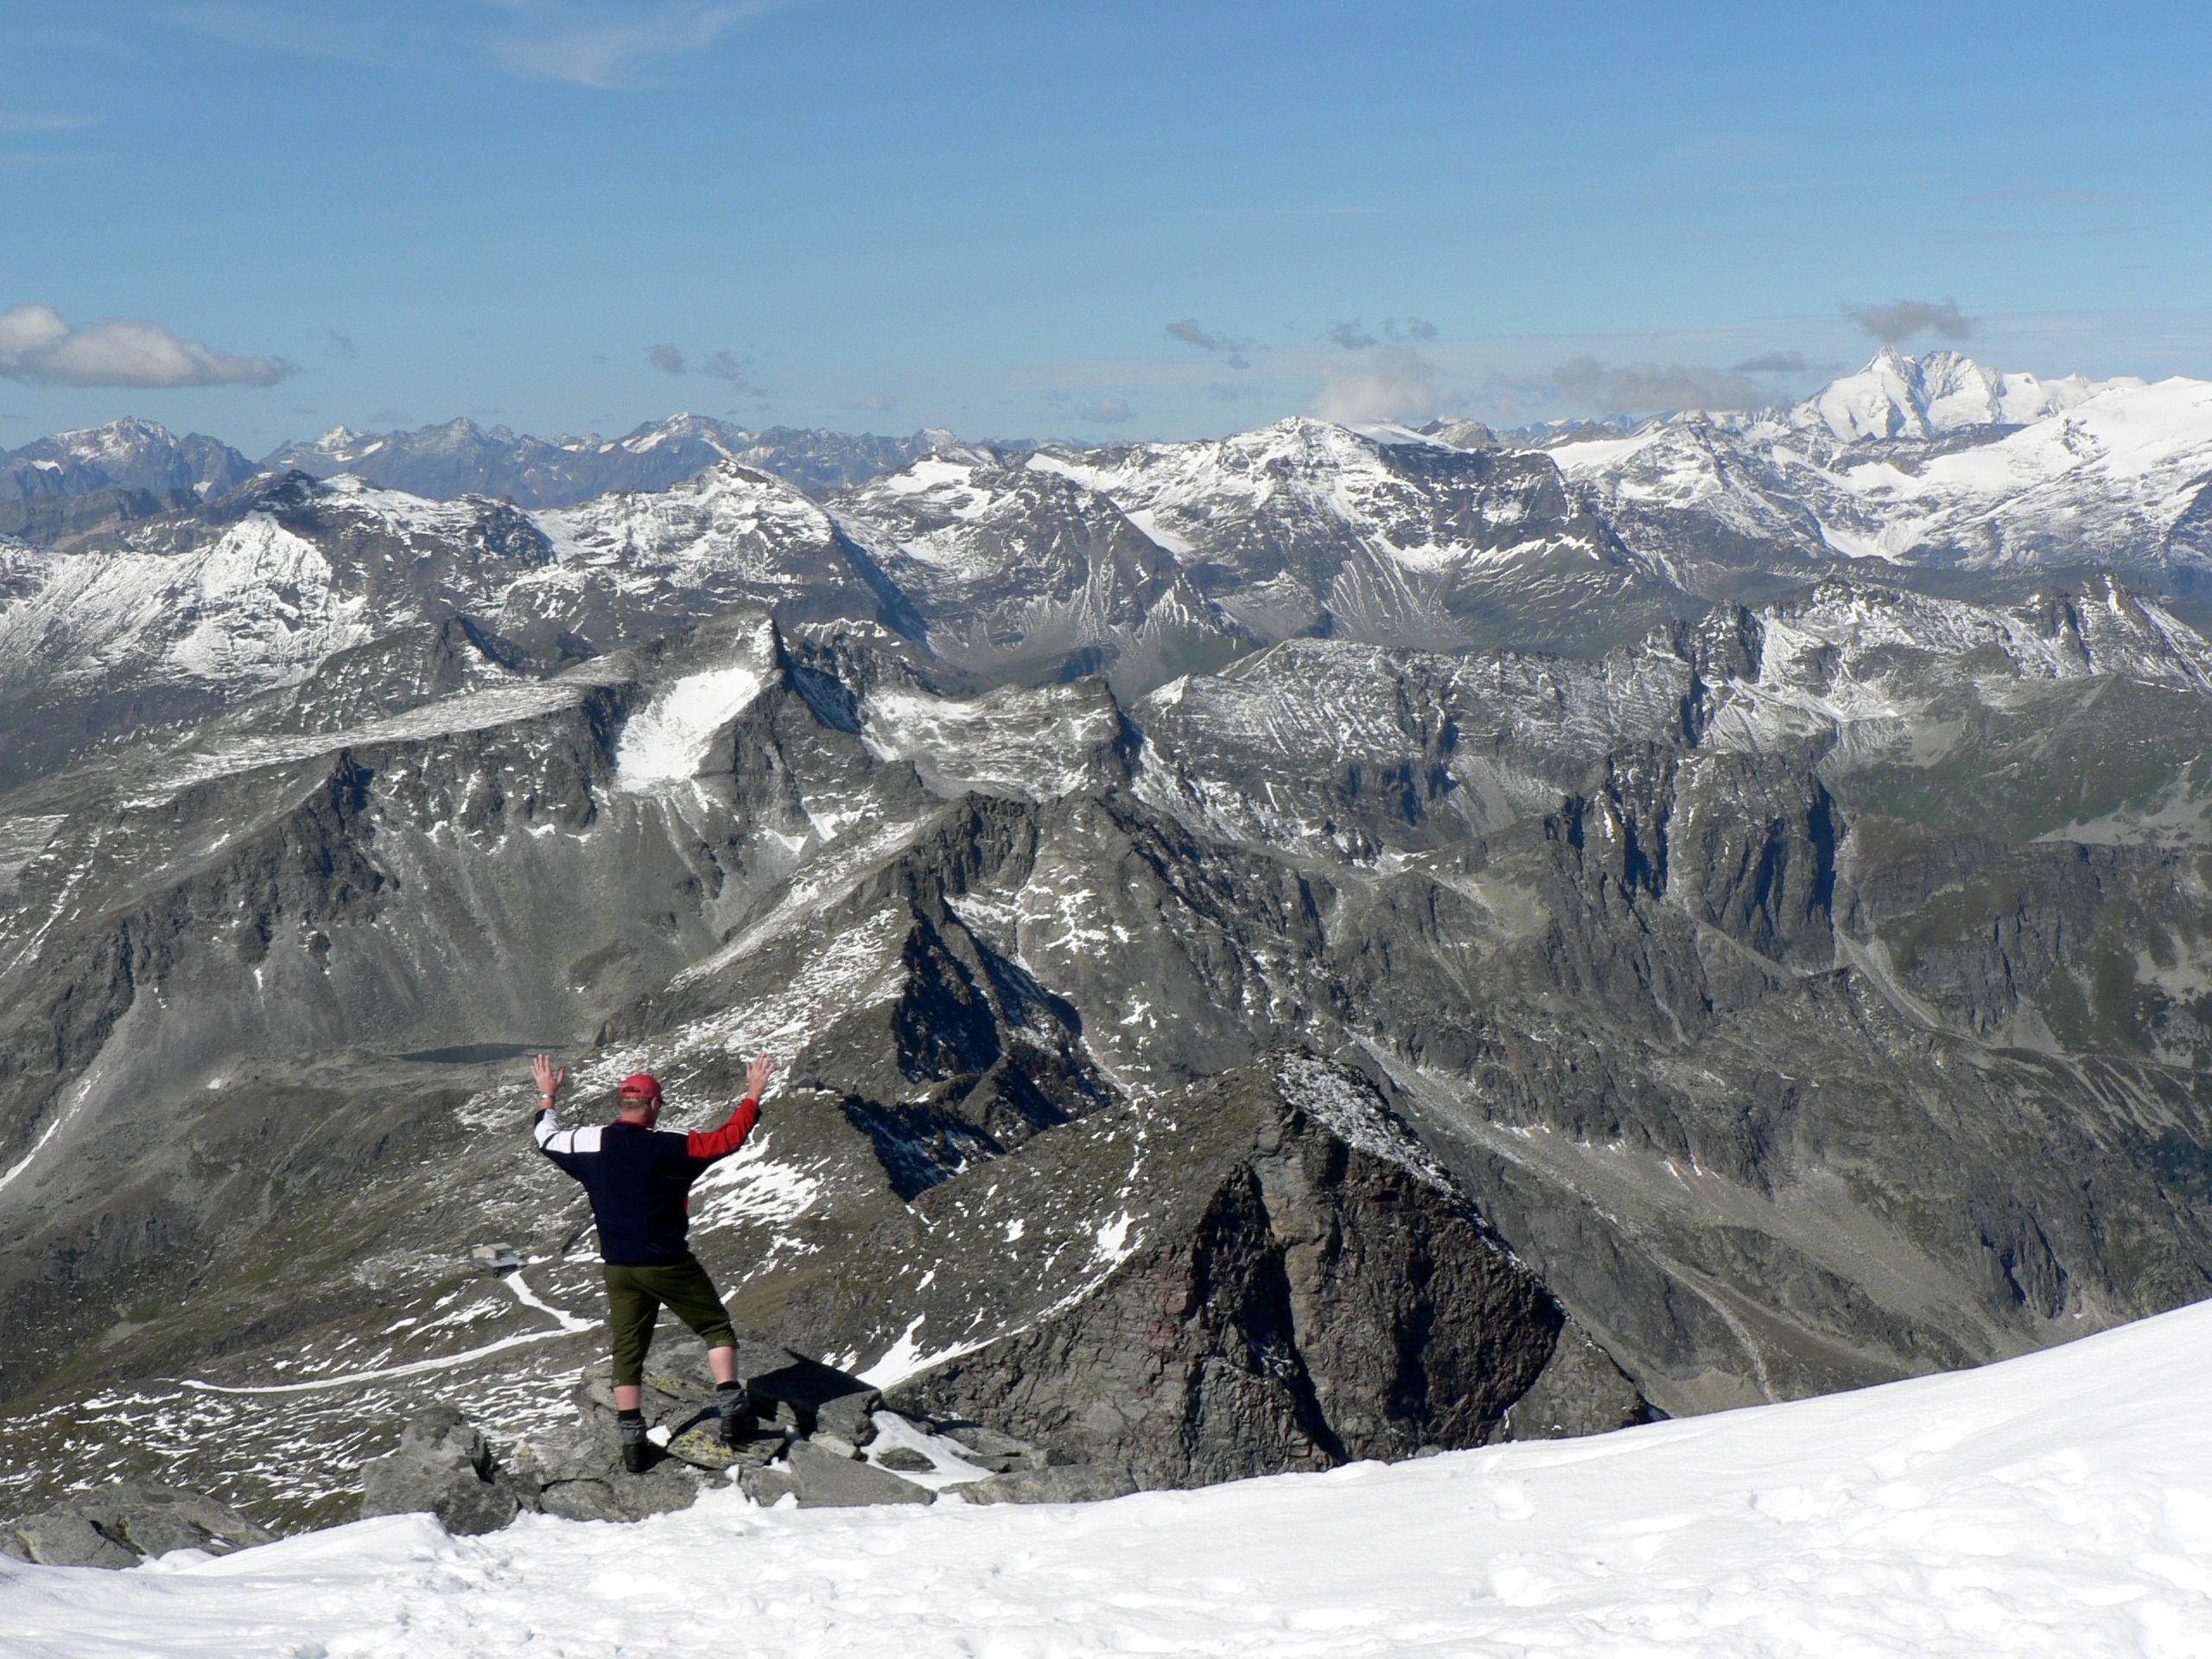
mountain, snow, winter, adventure, mountain range, panorama, extreme sport, skiing, ridge, summit, austria, mountaineering, winter sport, sports, mountains, alps, downhill, ski, footwear, cirque, piste, grossglockner, landform, ski touring, nordic skiing, ski mountaineering, ski equipment, outdoor recreation, mountainous landforms, geological phenomenon, mountain guide, angkogel